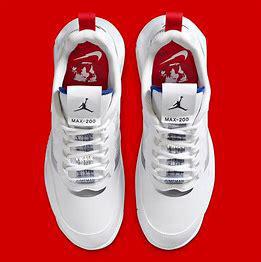
Brand: Jordan
Model: Max 200